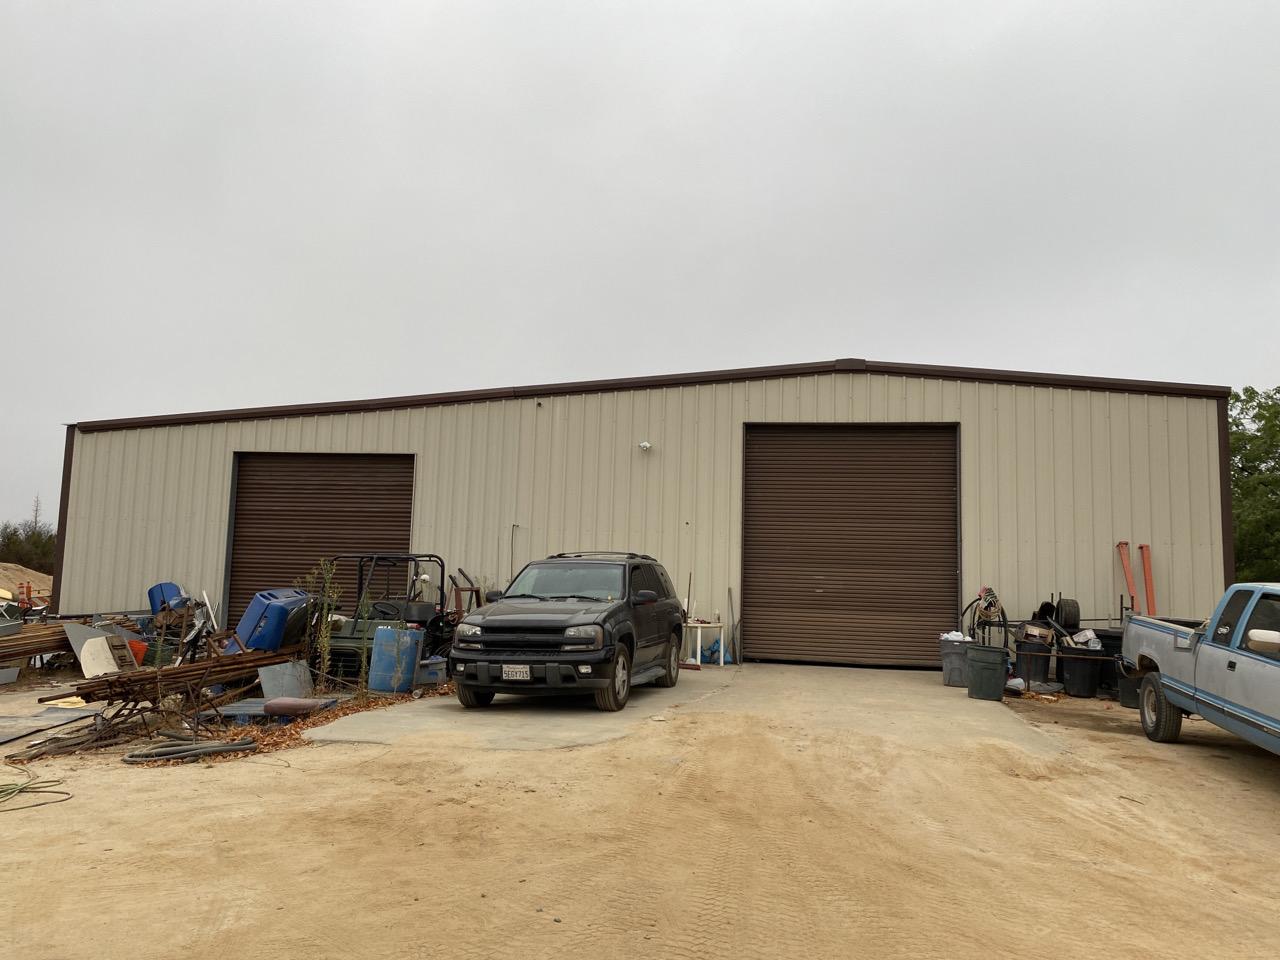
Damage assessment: no_damage